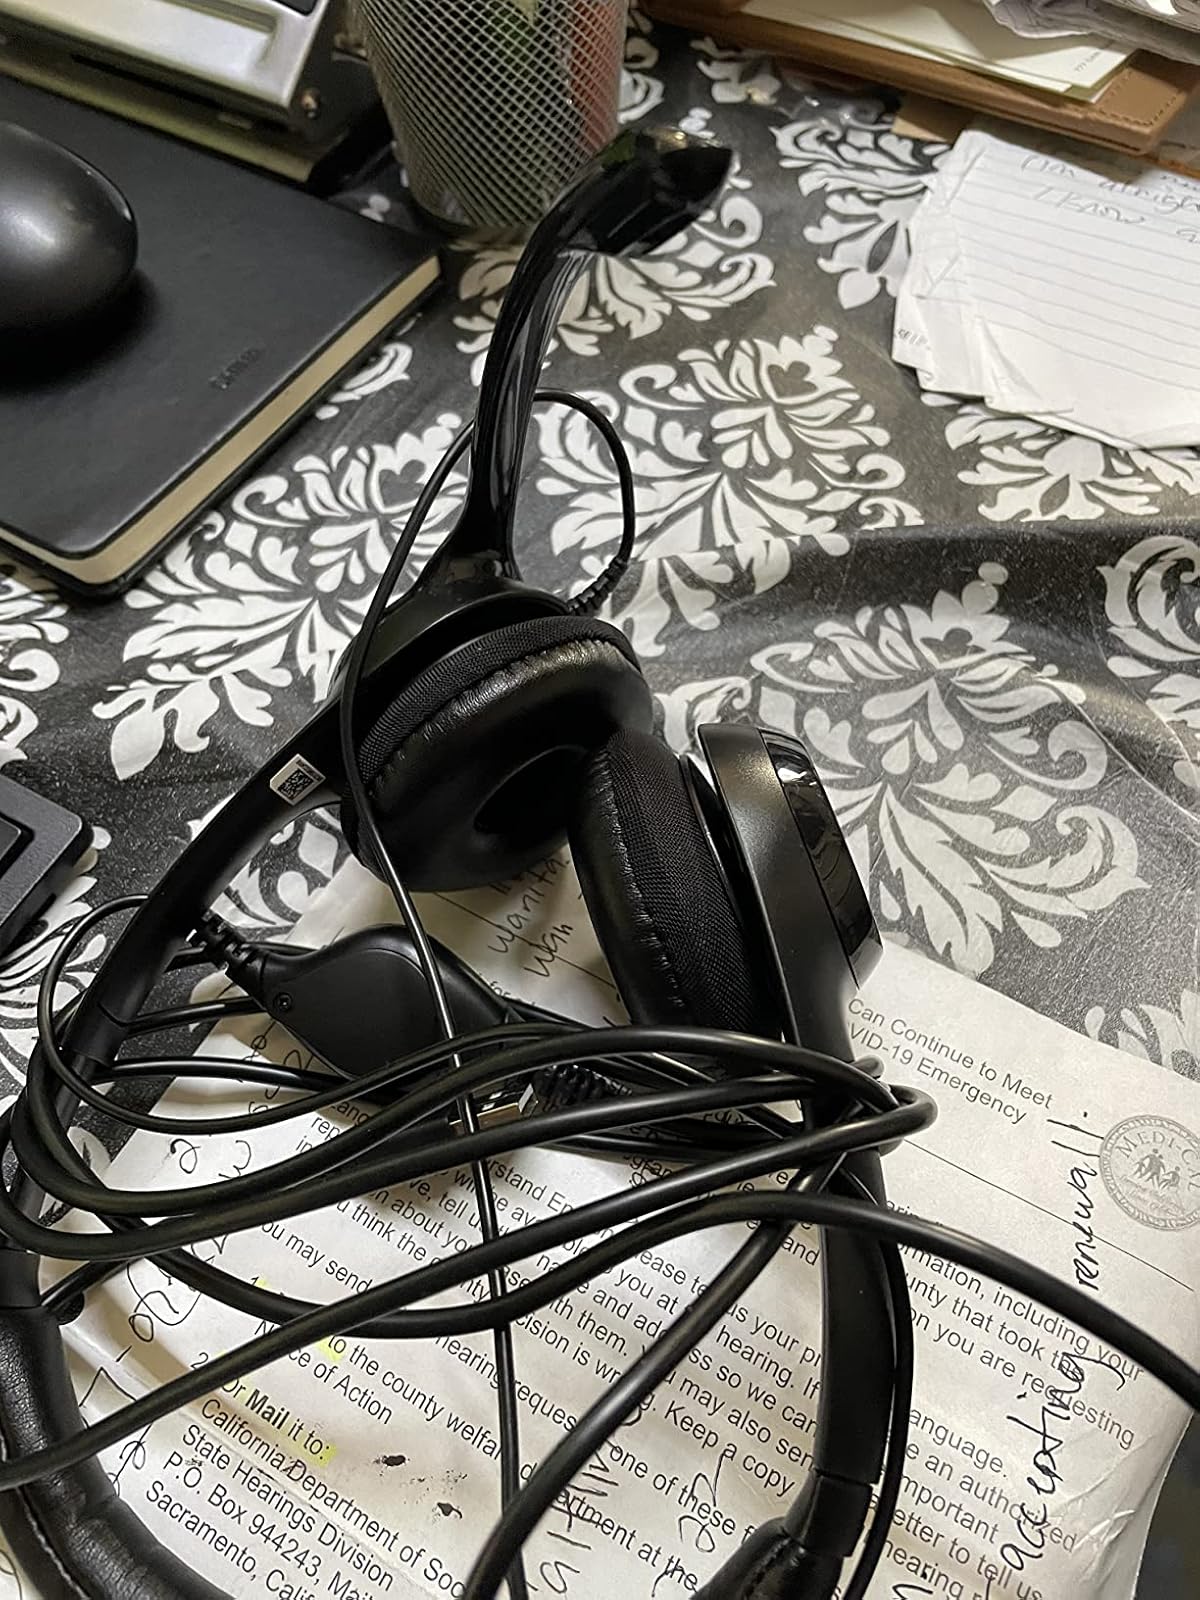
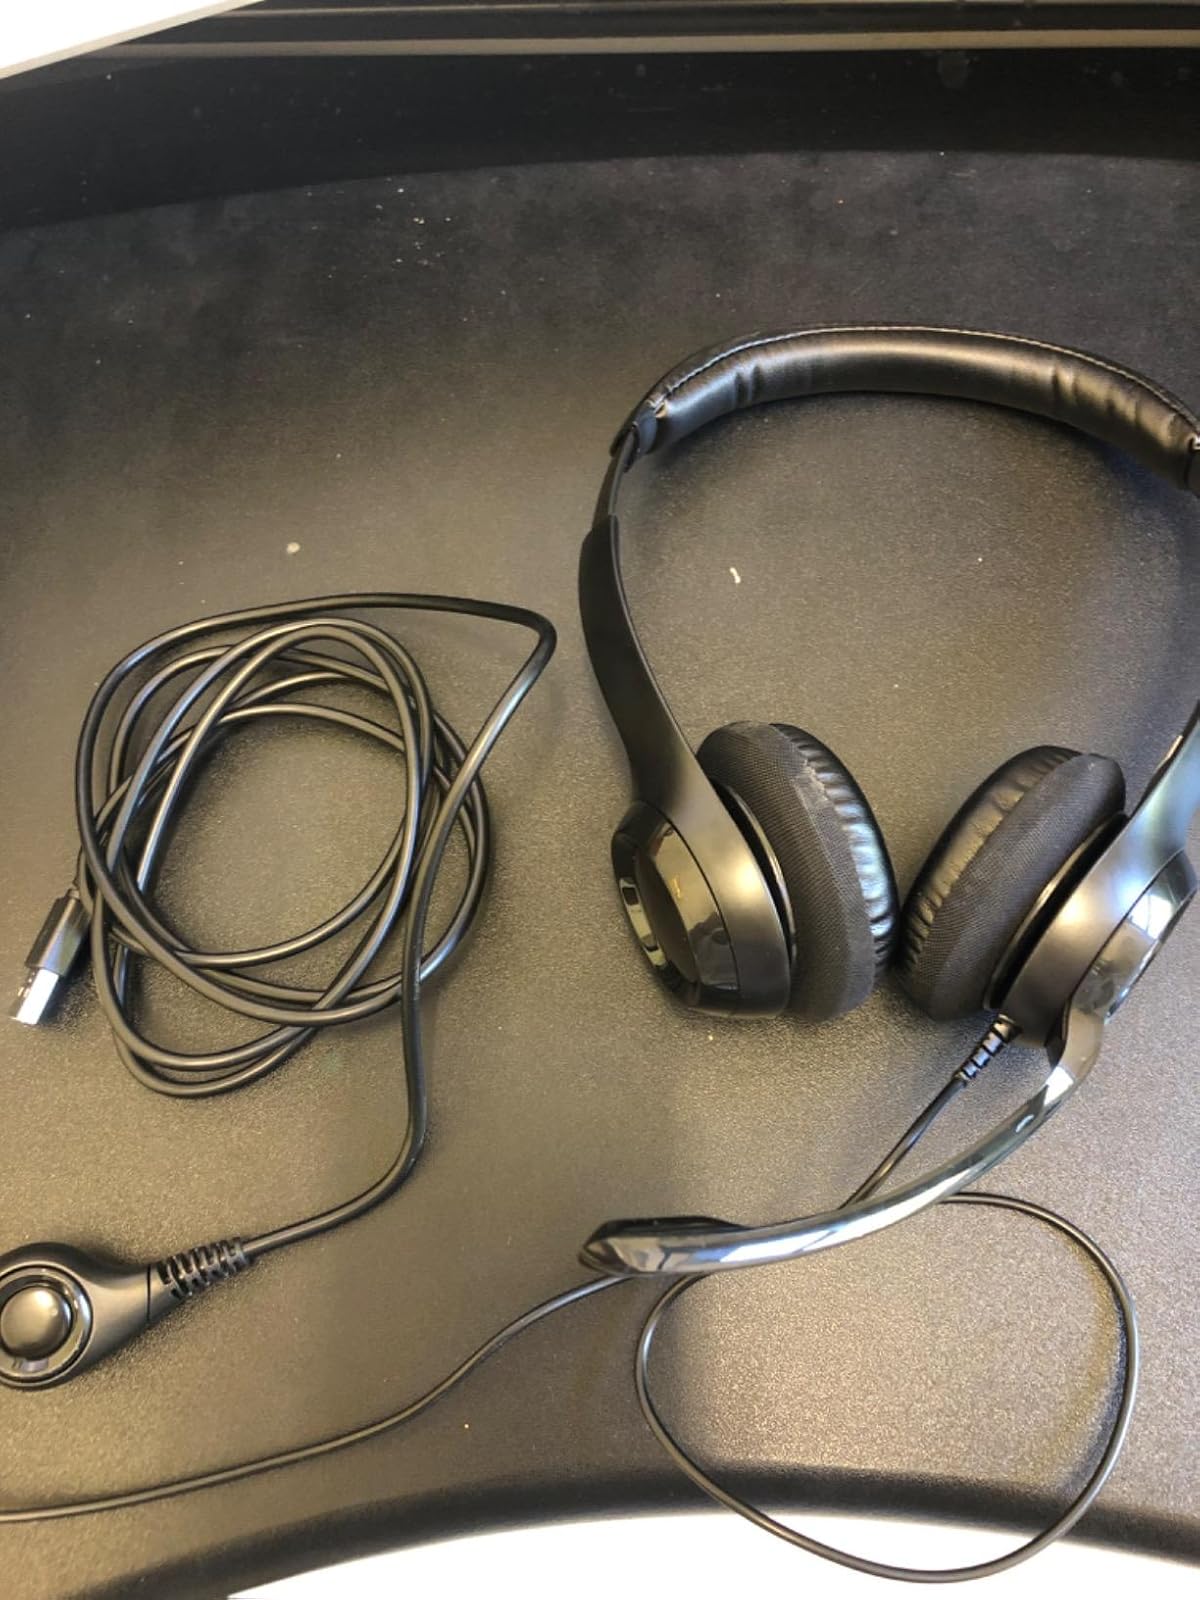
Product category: headphones
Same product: yes